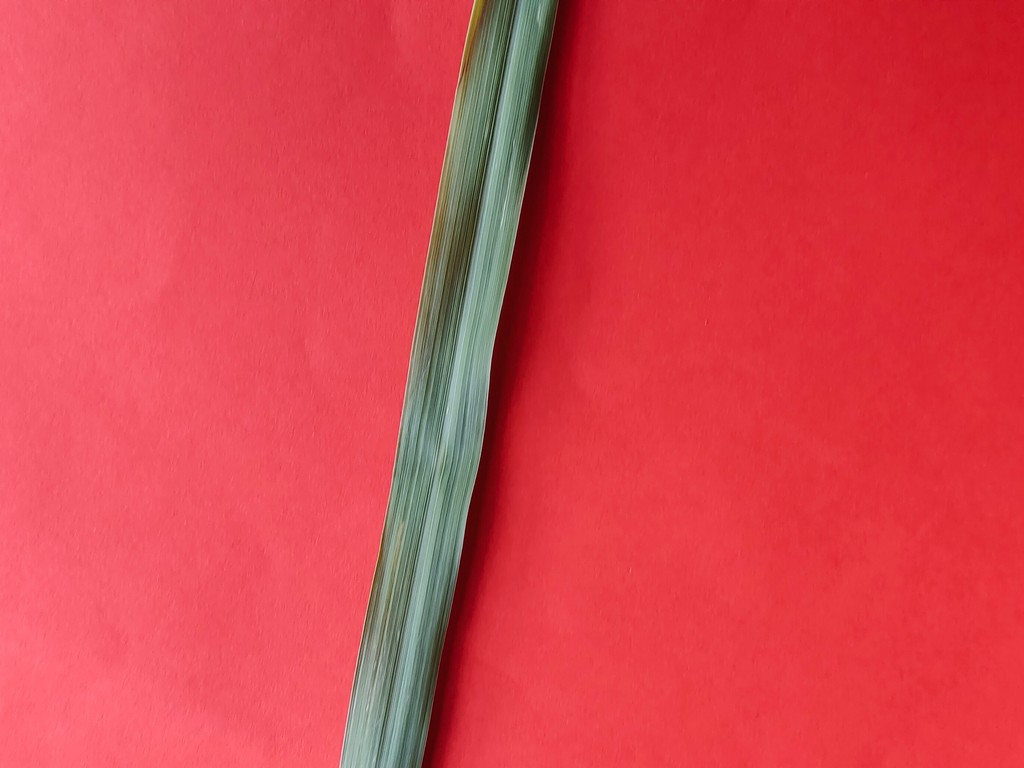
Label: Healthy